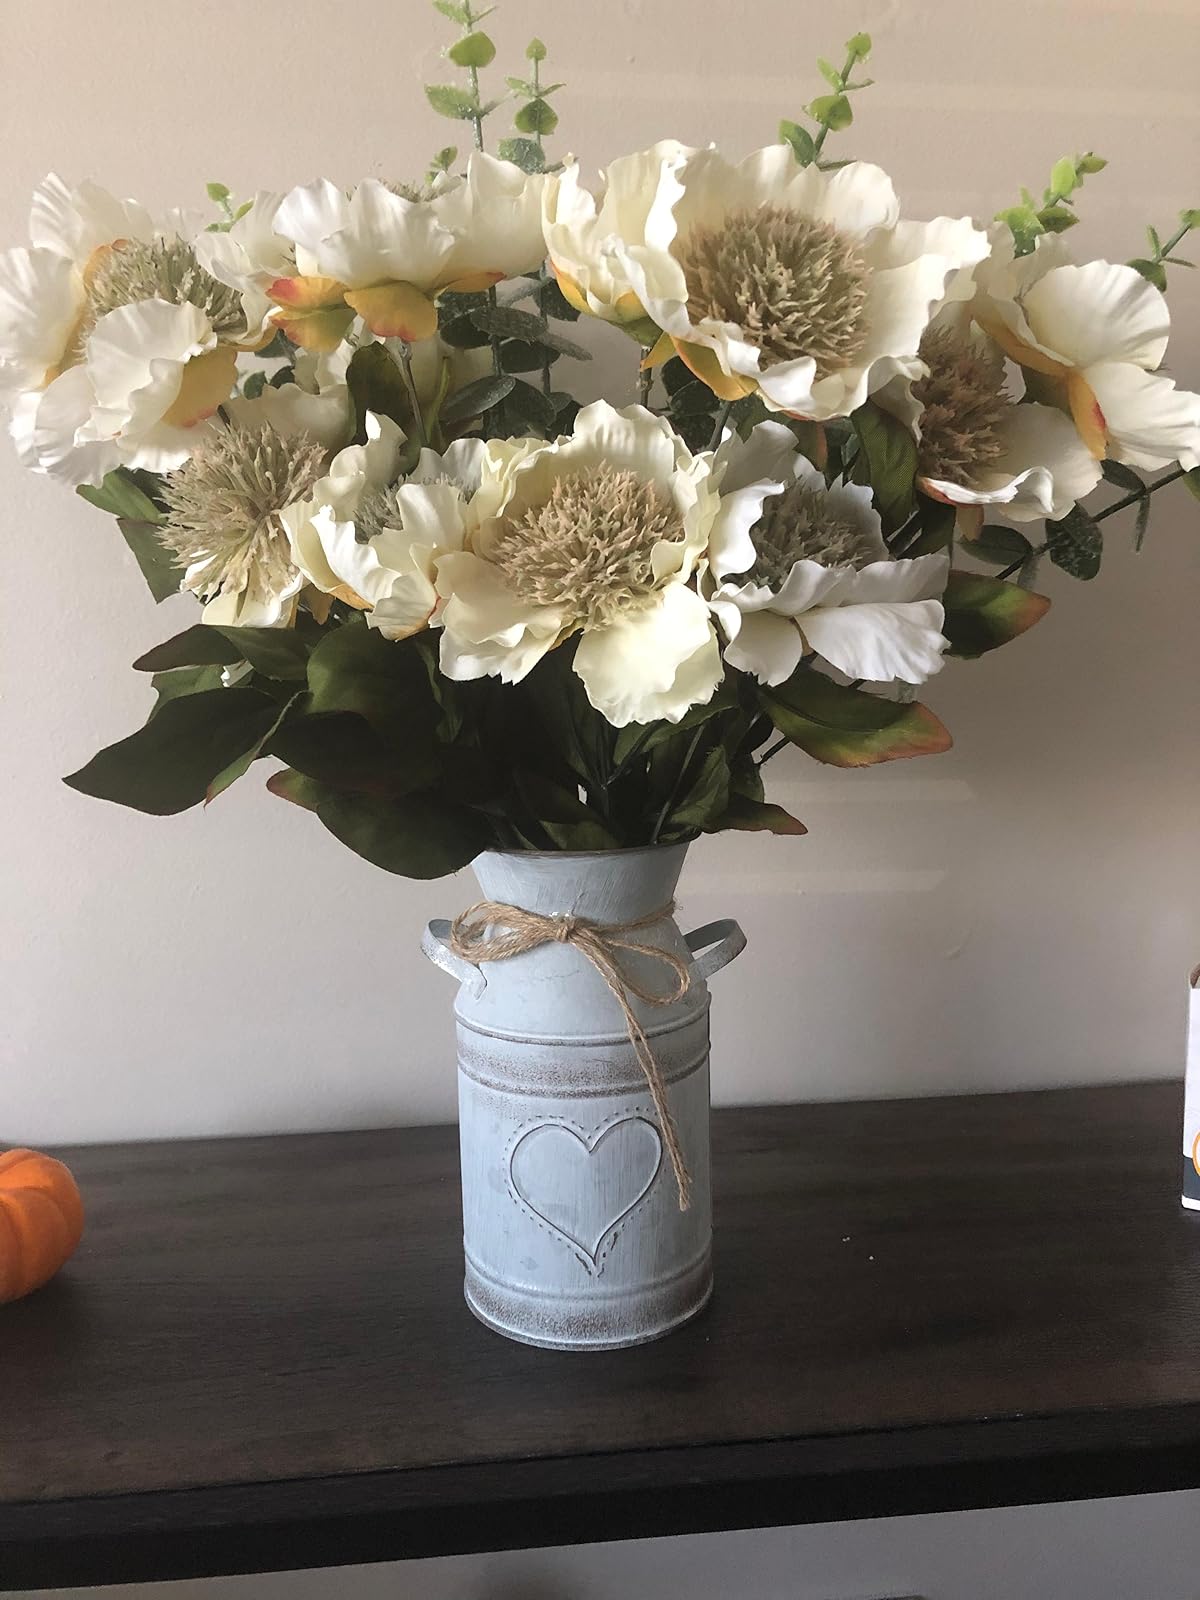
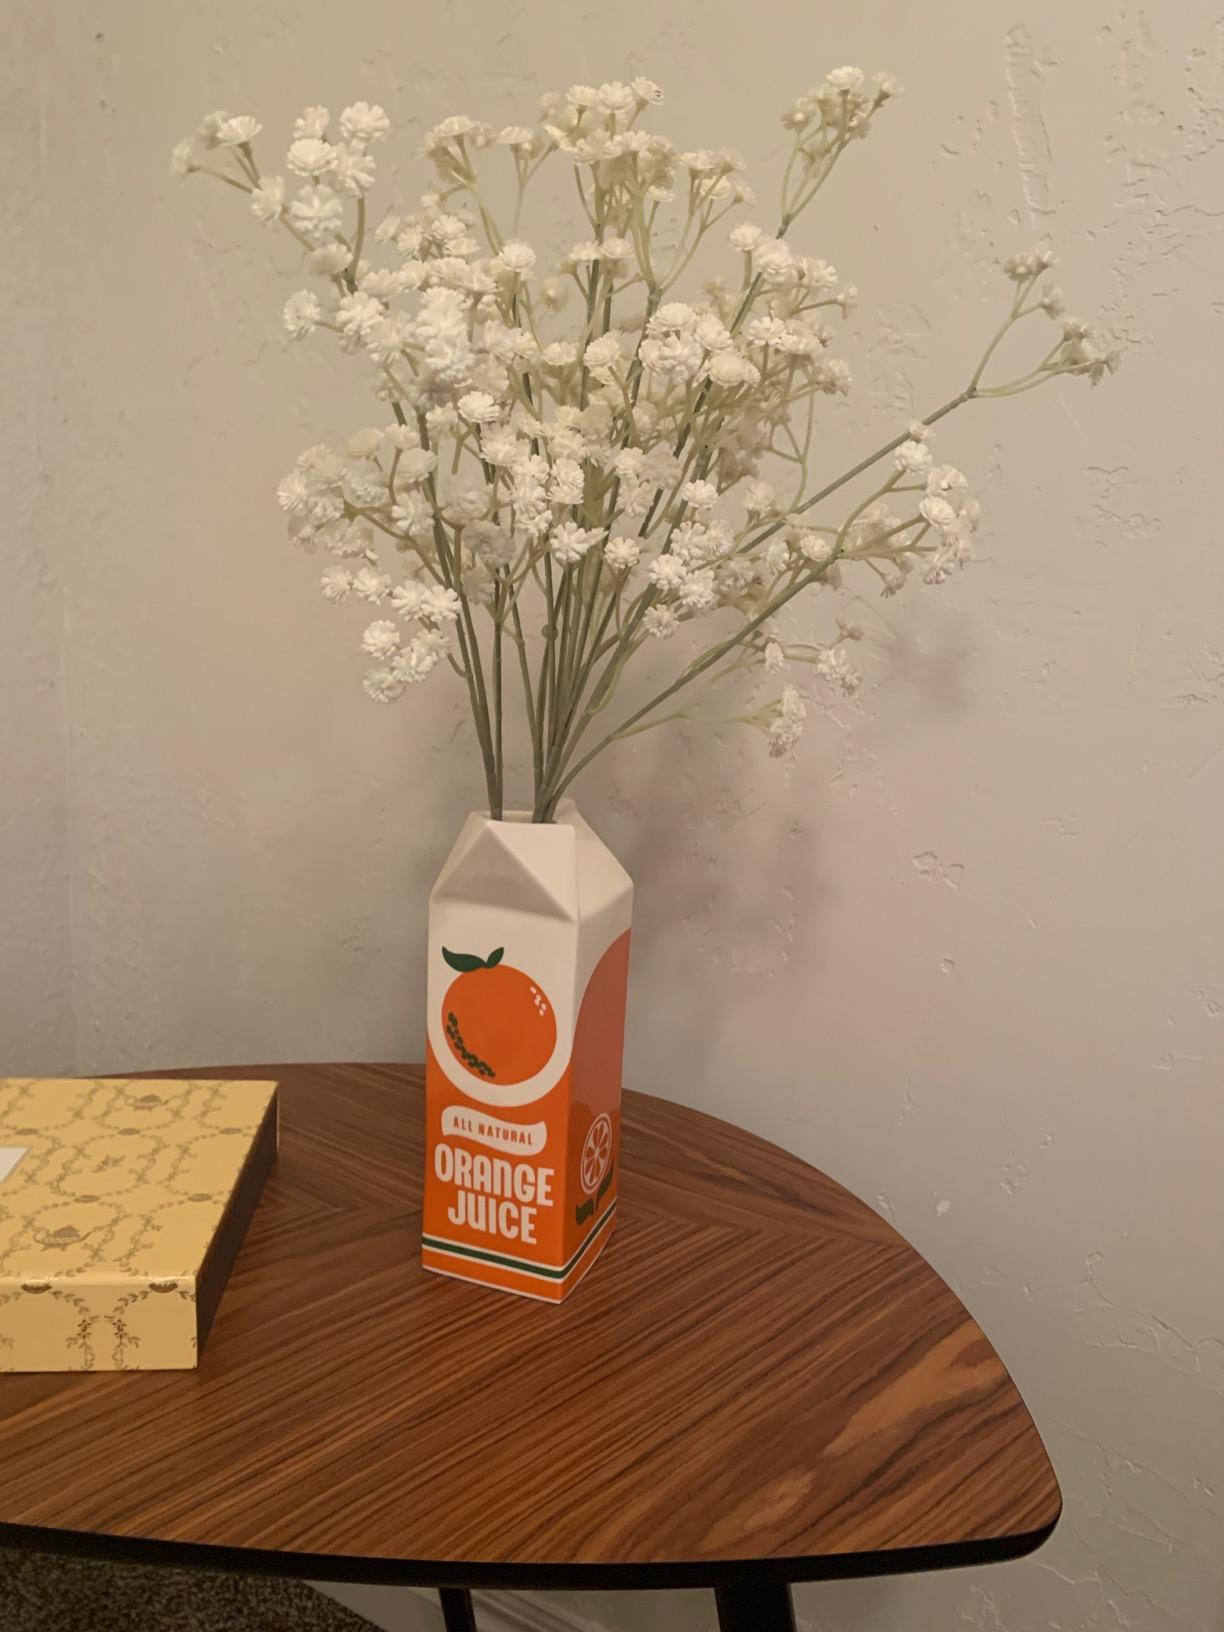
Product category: vase
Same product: no